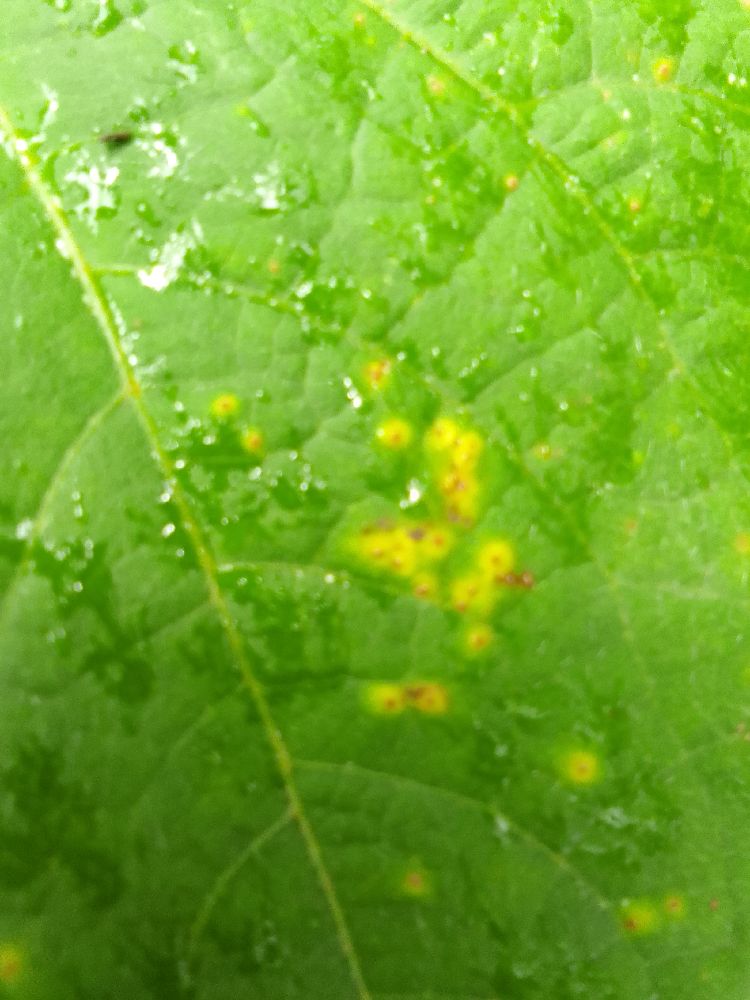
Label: rust